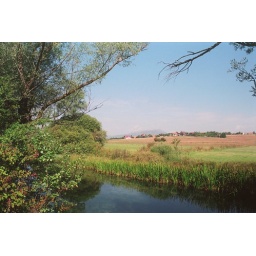
walking along our favourite river in Livno 2009